Governor of Bilecik

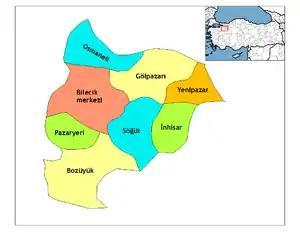
Map of the Province of Bilecik, showing the provincial districts.

The Governor of Bilecik (Turkish: "Bilecik Valiliği") is the bureaucratic state official responsible for both national government and state affairs in the Province of Bilecik. Similar to the Governors of the 80 other Provinces of Turkey, the Governor of Bilecik is appointed by the Government of Turkey and is responsible for the implementation of government legislation within Bilecik. The Governor is also the most senior commander of both the Bilecik provincial police force and the Bilecik Gendarmerie.